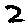
Label: 2